List of Riverdale characters

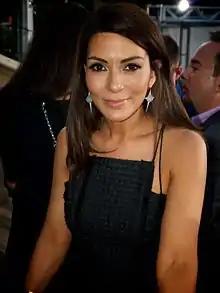
Marisol Nichols

Cheryl Marjorie Blossom (portrayed by Madelaine Petsch) is the daughter of Clifford and Penelope Blossom, twin sister of Jason Blossom, and the aunt to Jason and Polly's twin babies. She eventually marries Toni Topaz and has a son with her.